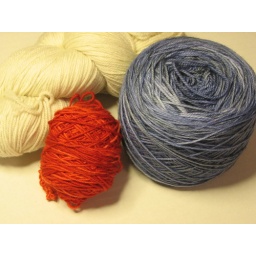
elephant in striped pajamas